Richard Henry Horne

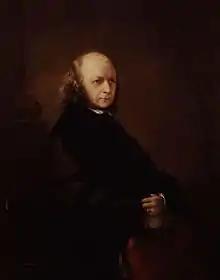
"Richard Henry (or Hengist) Horne" by Margaret Gillies,

Richard Hengist Horne (born Richard Henry Horne) (31 December 1802 – 13 March 1884) was an English poet and critic most famous for his poem .